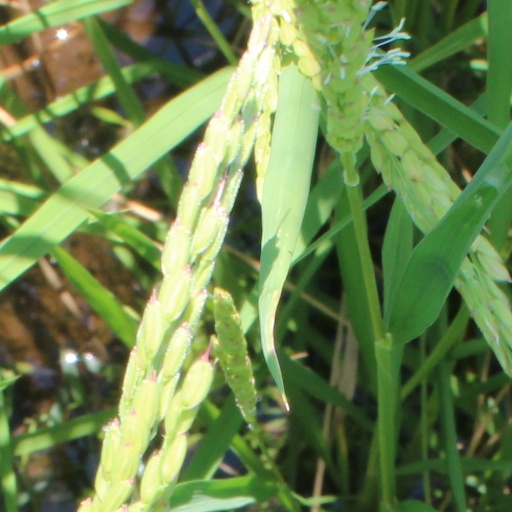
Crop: rice